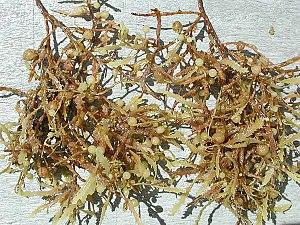
Sargassum, la Sargasse, est un genre d'algues brunes de la famille des Sargassaceae.